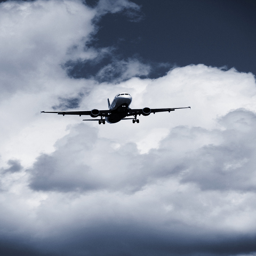
An airplane flying in a cloudy blue sky.
A airplane in the sky is against blue sky and white clouds.
An airplane soars through a partly cloudy sky.
A large passenger plane flying through a cloud filled sky.
A jet airplane descends below the clouds for landing.